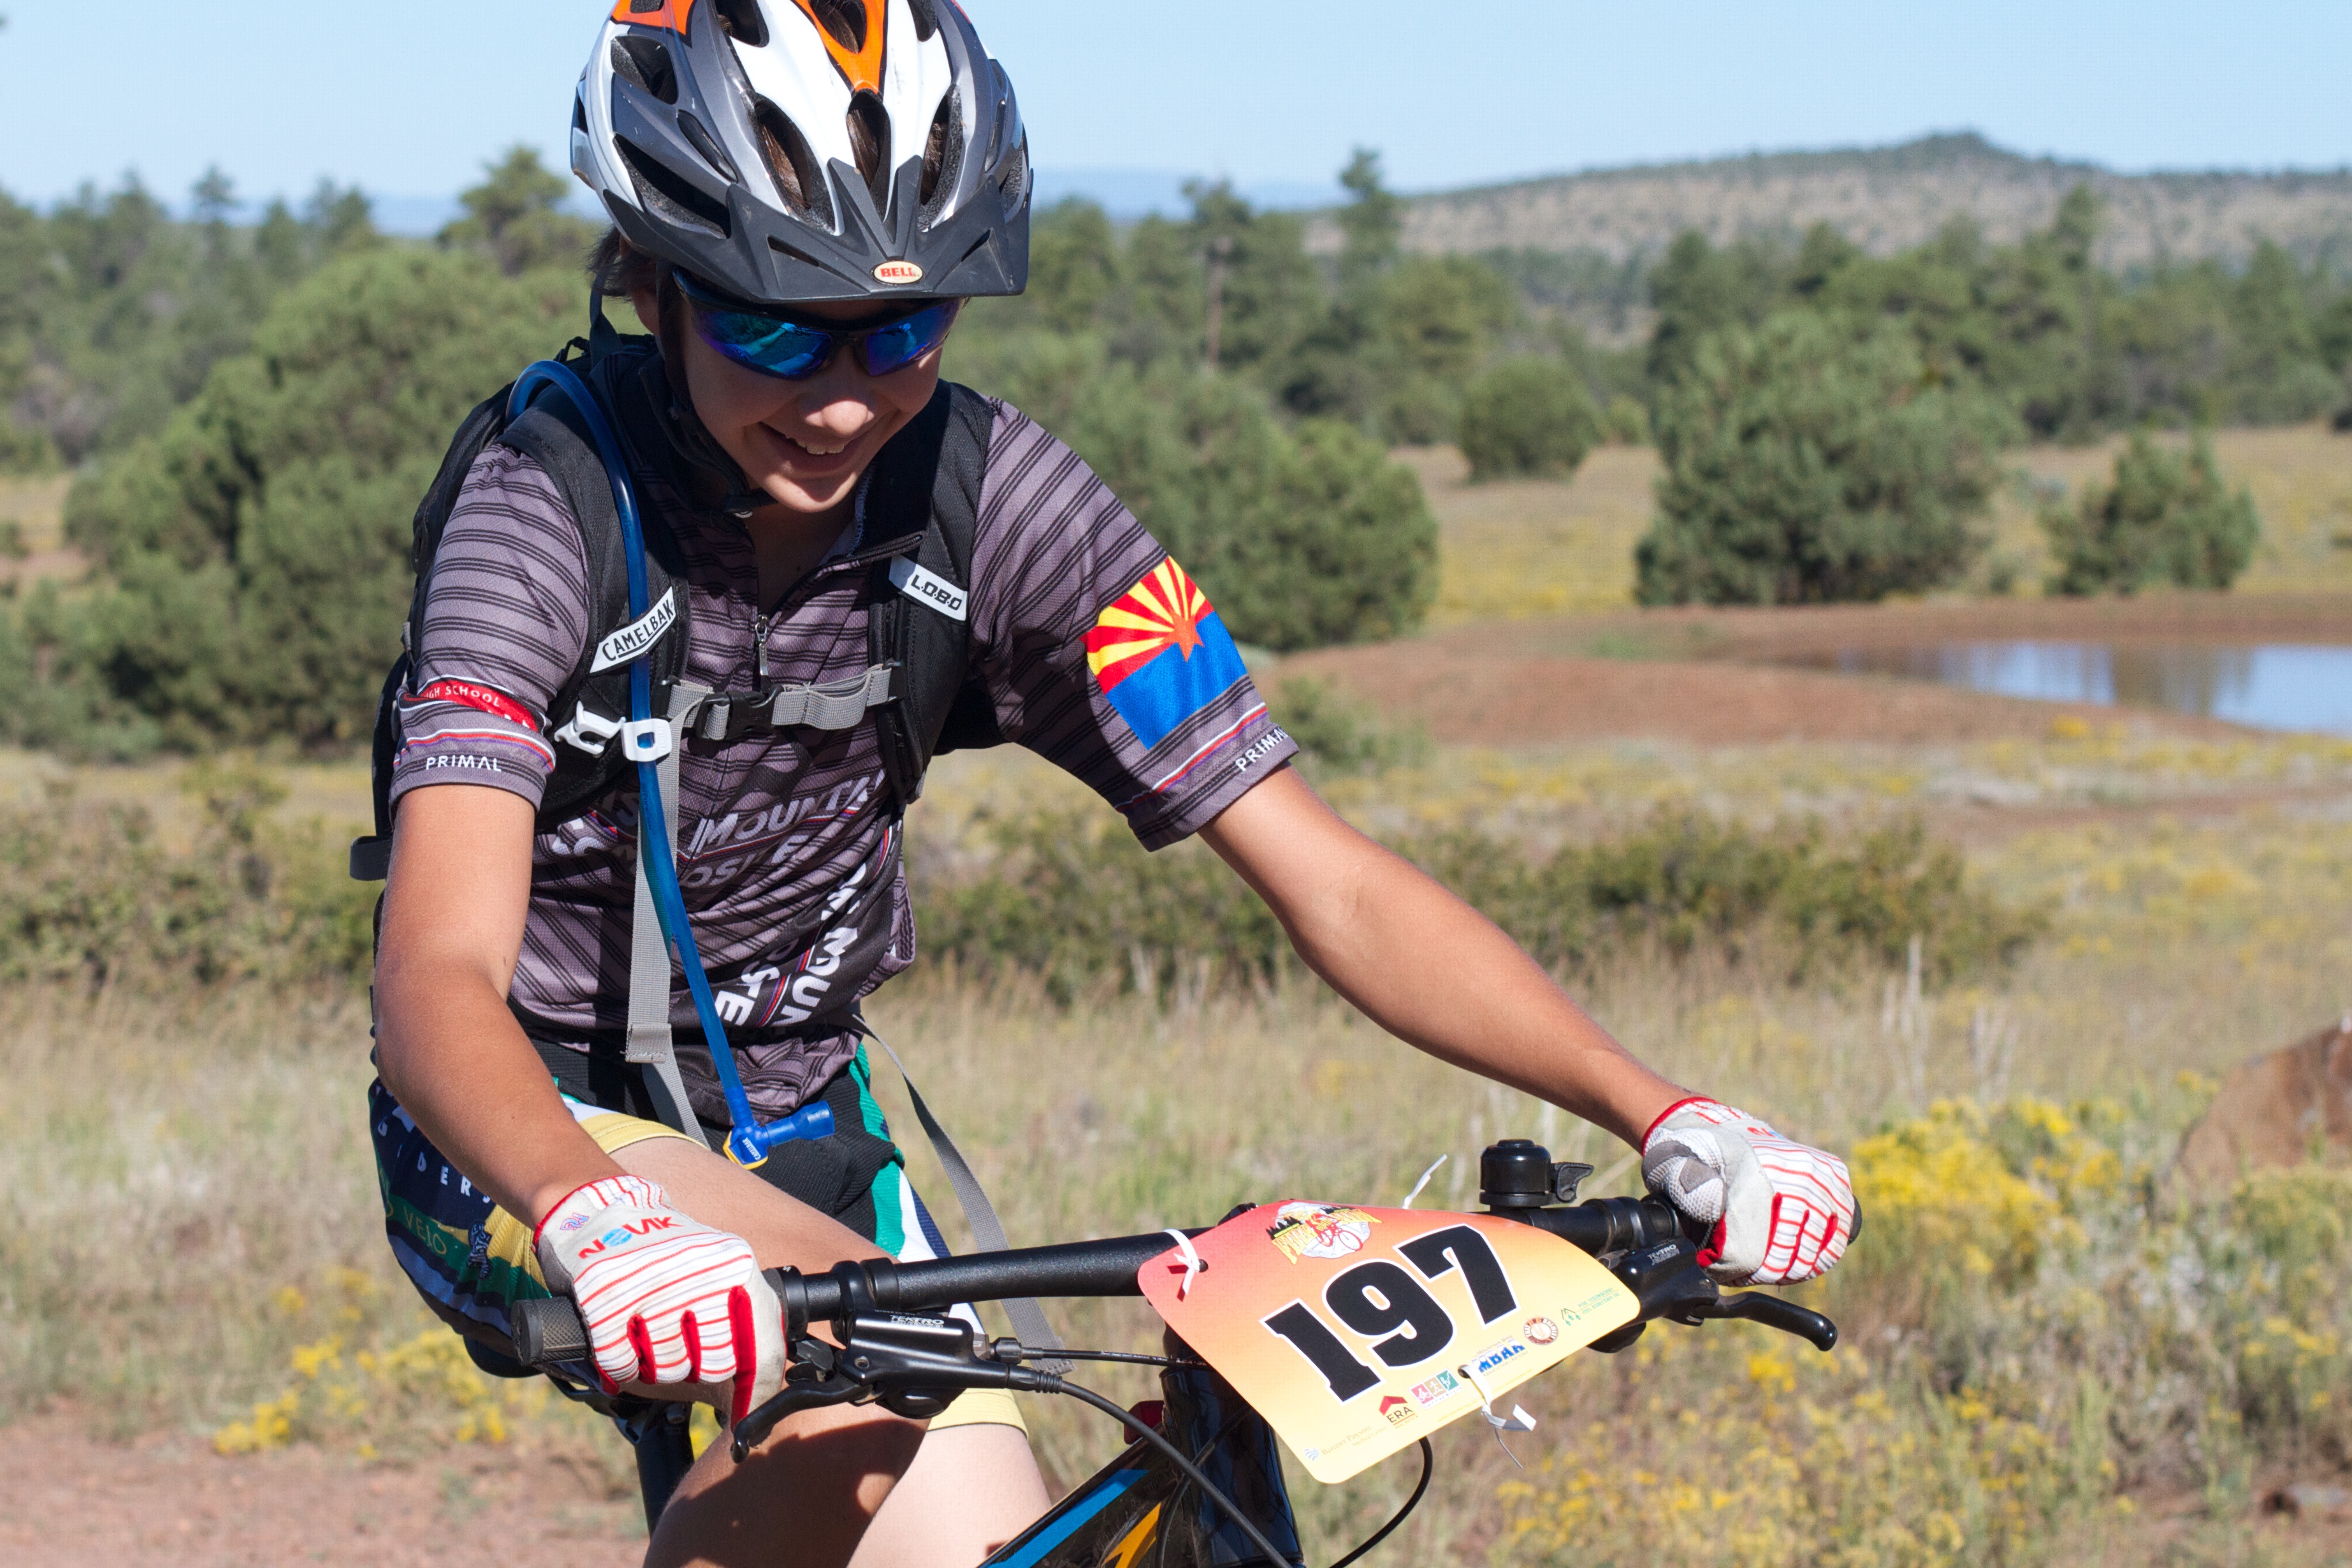
bicycle, vehicle, extreme sport, sports equipment, mountain bike, cycling, race, sports, racing, fotr, freeride, mountain biking, road cycling, land vehicle, cycle sport, cyclo cross, bicycle racing, downhill mountain biking, ultramarathon, road bicycle racing, duathlon, mountain bike racing, cross country cycling